Answer in natural language. How many Paintings are visible in the scene? Choose between the following options: 4, 2, 3, 1 or 0
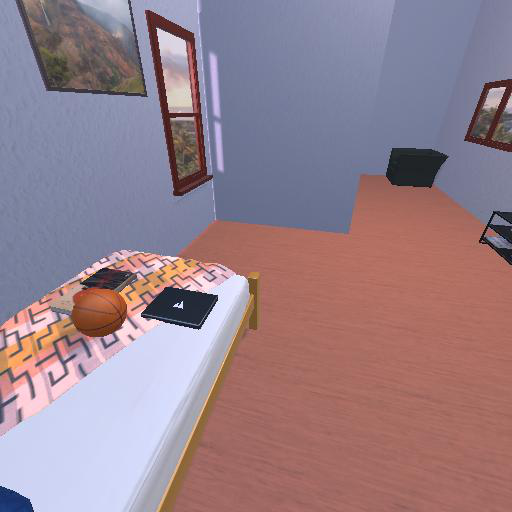
<answer>1</answer>